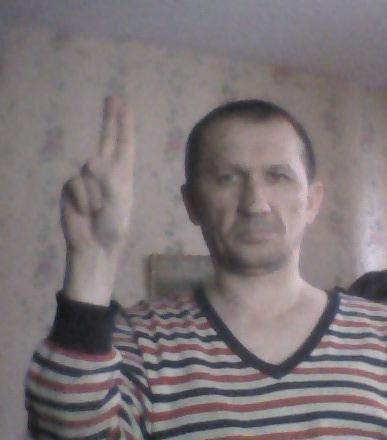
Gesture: two_up